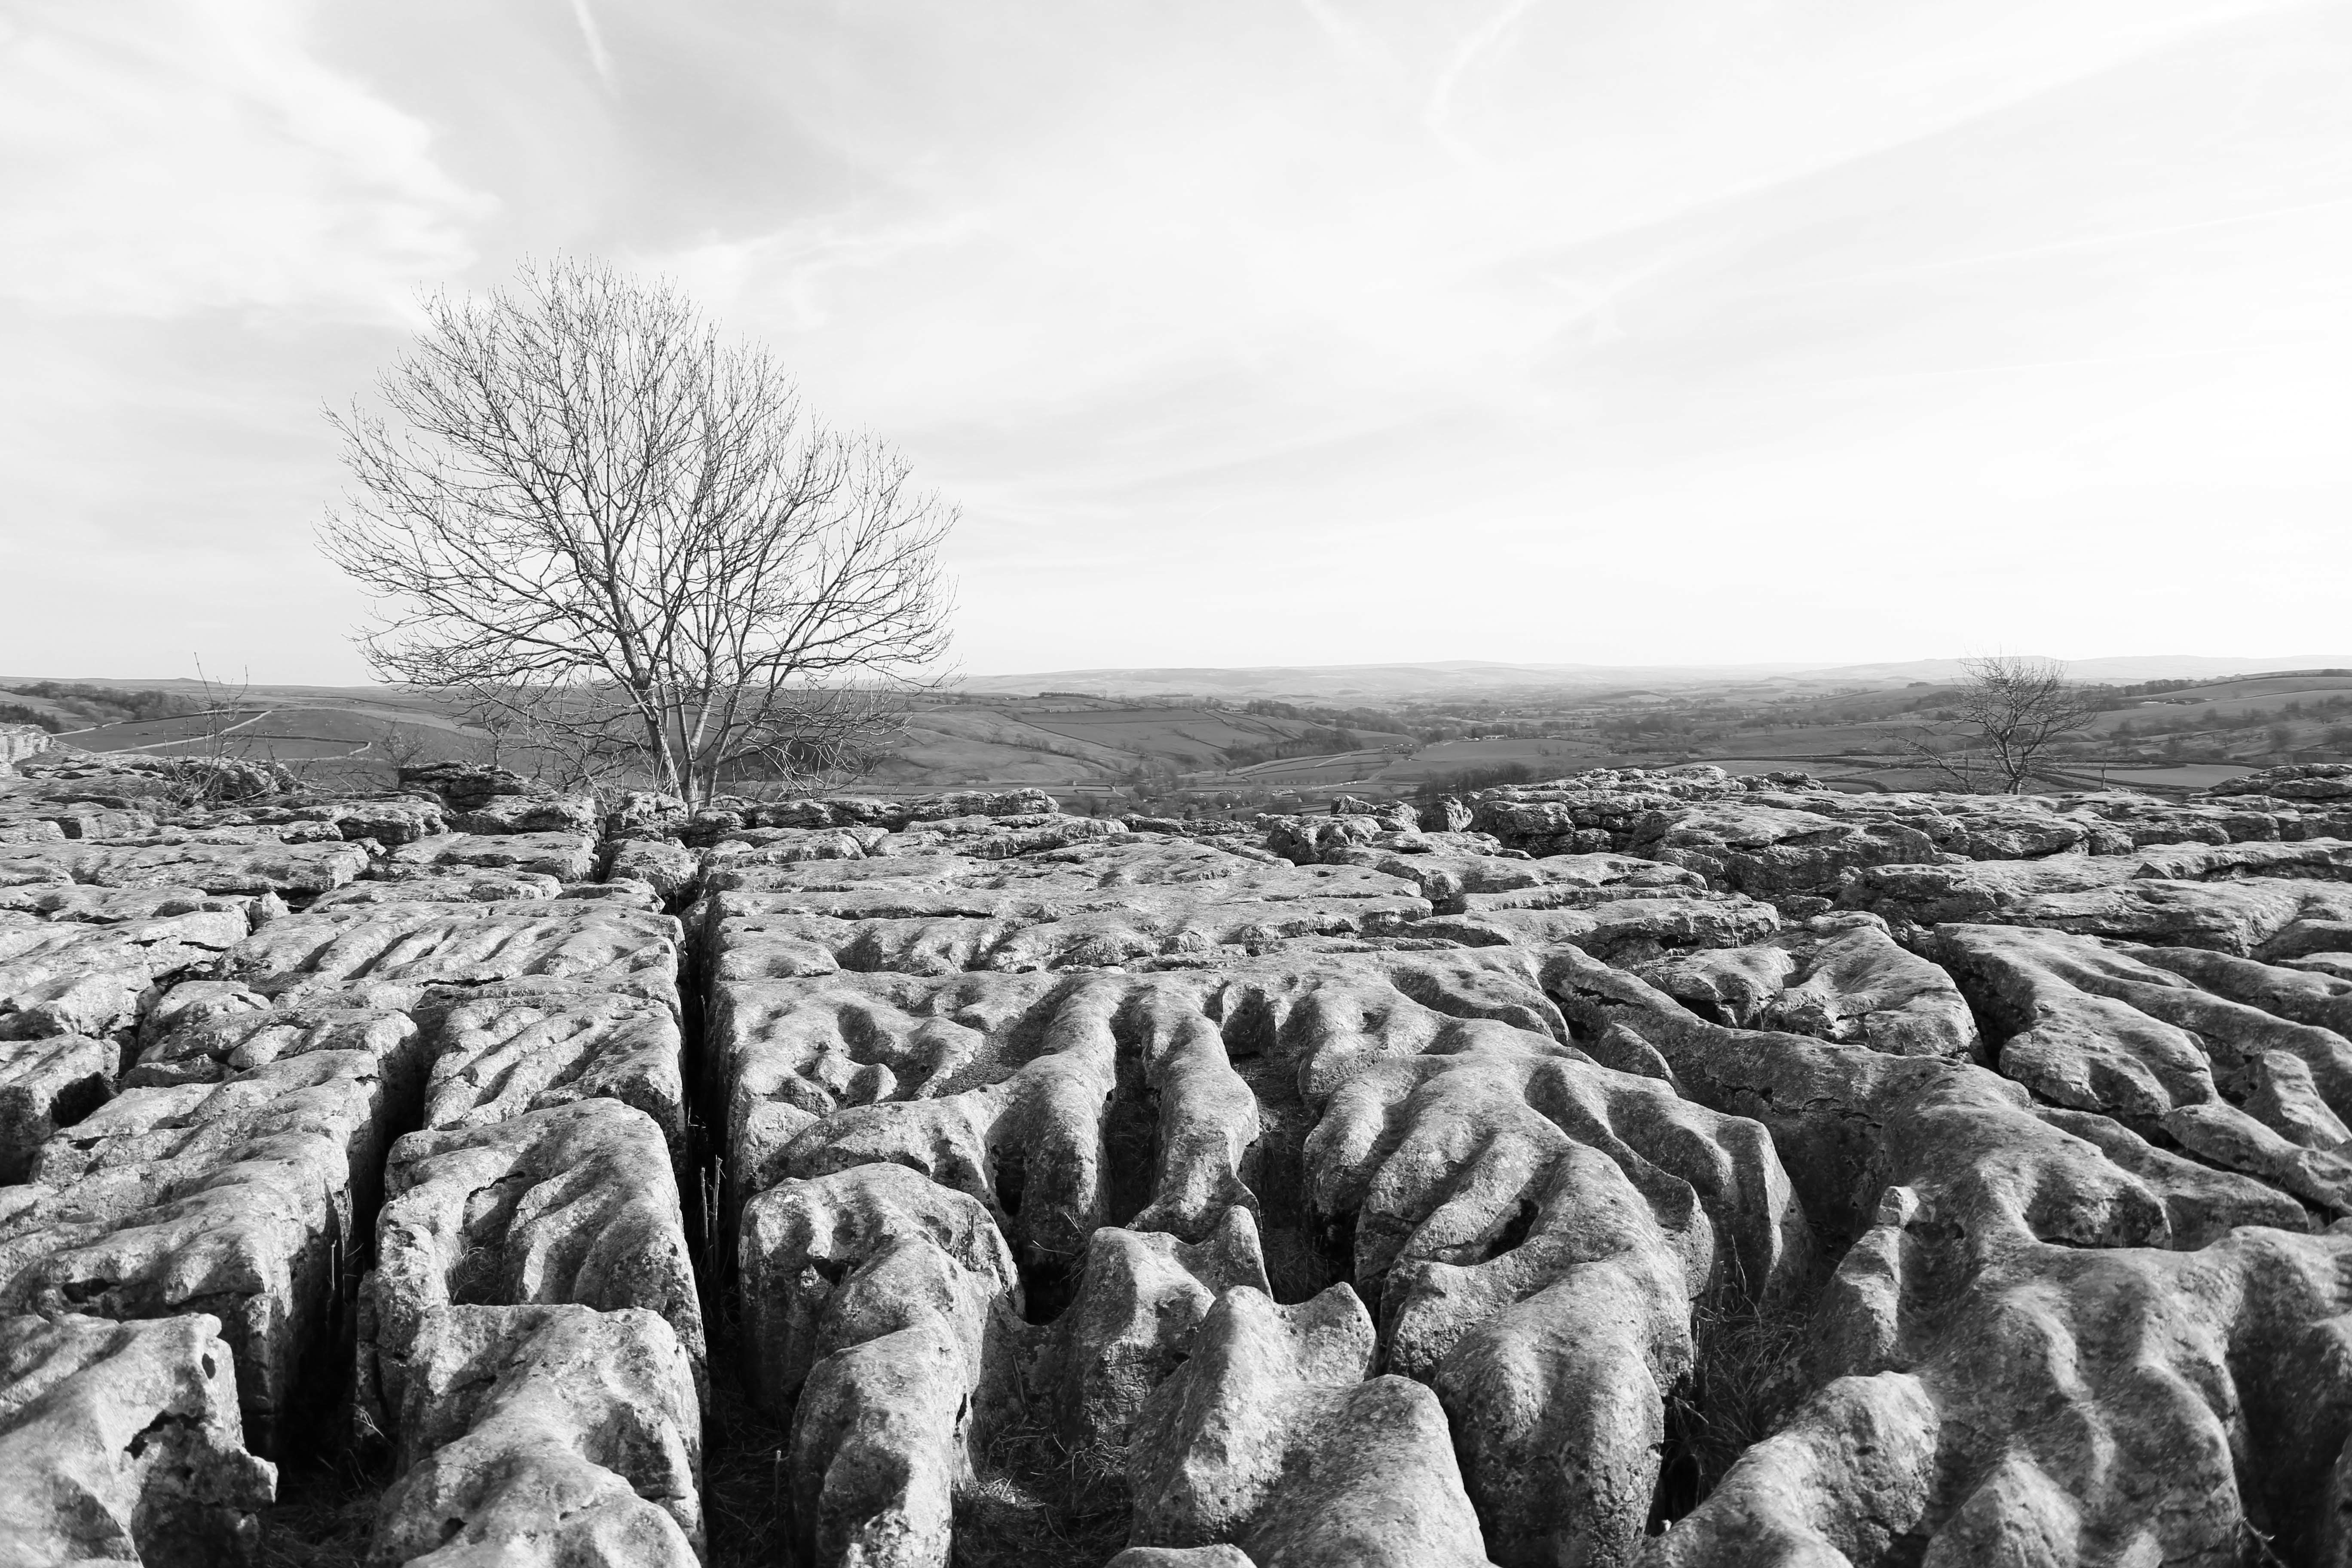
landscape, tree, rock, black and white, field, flower, monochrome, plain, badlands, plateau, rural area, monochrome photography